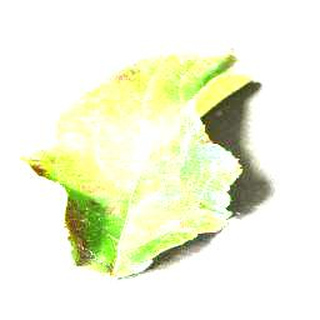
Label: apple_cedar_apple_rust